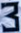
Number: 3